United States military veteran suicide

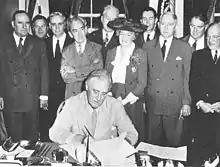

The primary mission of the Veterans Crisis Line (VCL) is to provide confidential suicide prevention and crisis intervention services to veterans, active-duty service members, national guard/reserve members, and their families. The VCL is available 24/7 and can be reached via phone call, text message, or anonymous online chat. At its three call centers, the VCL maintains a qualified staff of responders who are ready to help veterans deal with their personal crises. Responders must make an accurate assessment of the needs of each caller under stressful, time-sensitive conditions.